Igawawen

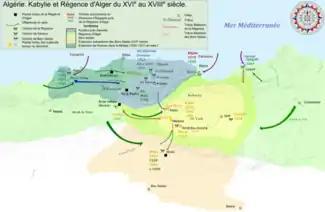
The battles that happened between the Kabyles and the Regency of Algiers from the 16th century till the 18th.

However, the relationship between the Kabyles and the Ottomans was not always good. The relationship between Sidi Ahmed Ulkadi and the Barberossa brothers (Aruj and Khayr ad-Din) deteriorated because of the assassination of Salim at-Tumi, leader of the Thaaliba who controlled Algiers, by the Barberossa brothers in 1516 for their own interest. Perhaps it is for this reason that Sidi Ahmed Ulkadi had abandoned Aruj Barbarossa the year after, during the battle of Tlemcen, in which the Ottomans were defeated and Ziyyanid Sultan, Abu Hammou III, had been restored on the throne as a vassal of the Spanish Empire. The regency of Algiers had therefore lost its most important kabyle allies. After this event, war with Aruj's brother, Kheireddine Barberossa, was inevitable. The following year, the Kabyles, supported by the Hafsids of Tunis, confronted the Ottomans for the first time in the Battle of Issers, on the territory of the Aït Aicha tribe (province of Boumerdès). The Kabyles inflicted heavy losses on the Ottomans and emerged victorious. The way for Algiers became open, they seized the city the following year and Sidi Ahmed Ulkadi became Master of Kuku and Algiers, and therefore controlled the Mitidja. Khayr ad-Din took refuge in Jijel after his defeat against the Kabyles, and he had captured Bona, Collo and Constantine and received the allegiance of many tribes in the region, although he failed to liberate all of Algeria. After five or even seven years, but more likely five, Sidi Ahmed Ulkadi was assassinated, and Khayr ad-Din had recaptured Algiers.